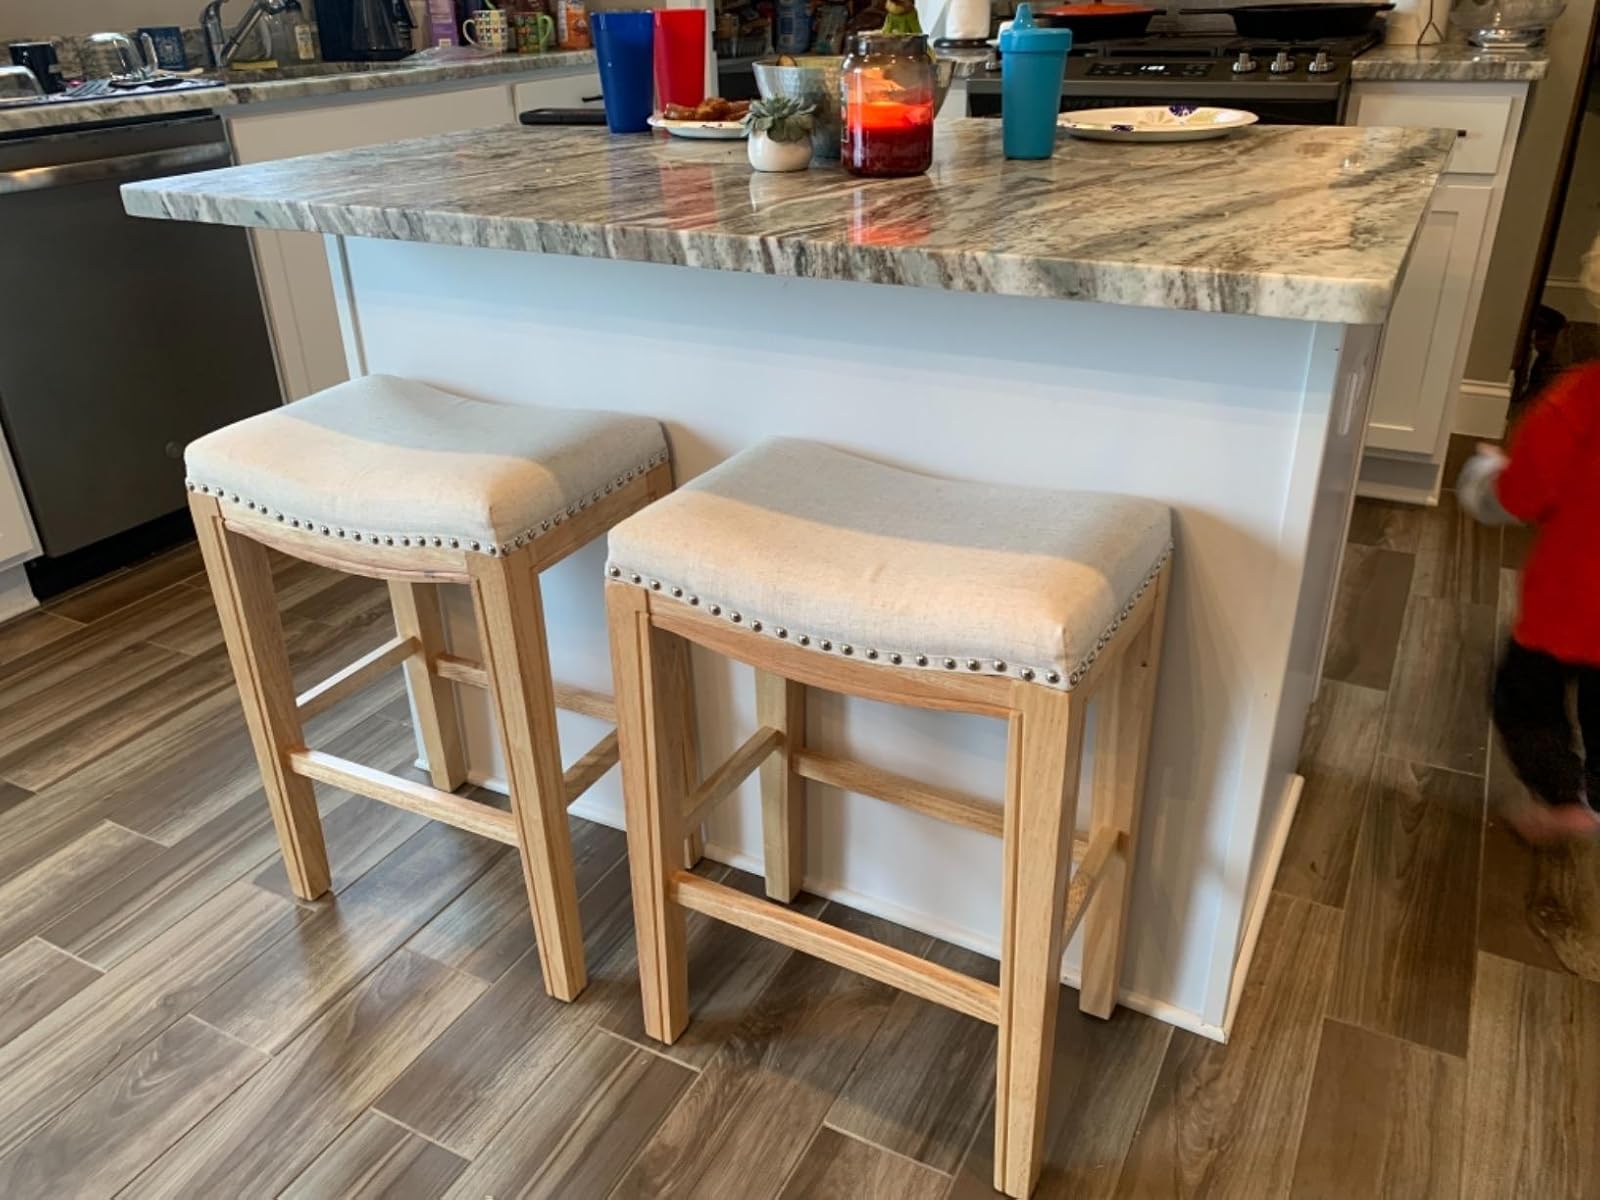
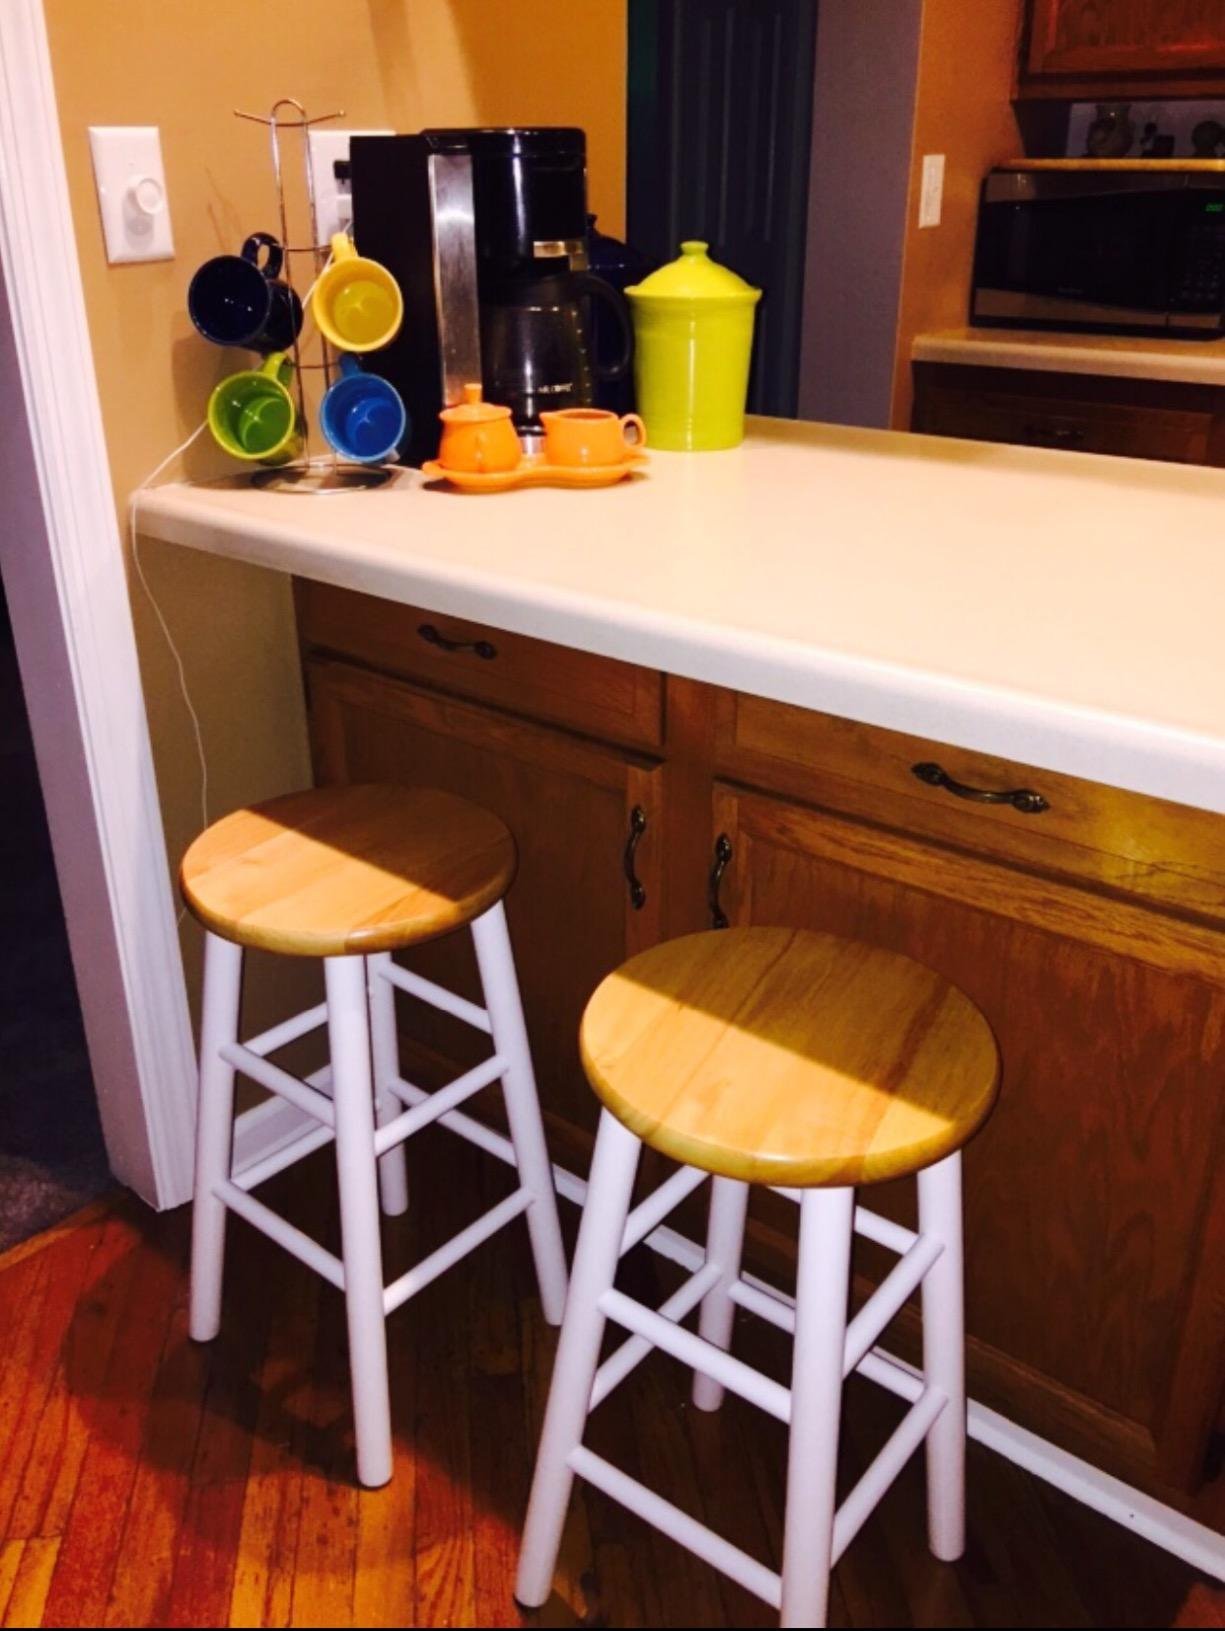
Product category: stool
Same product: no